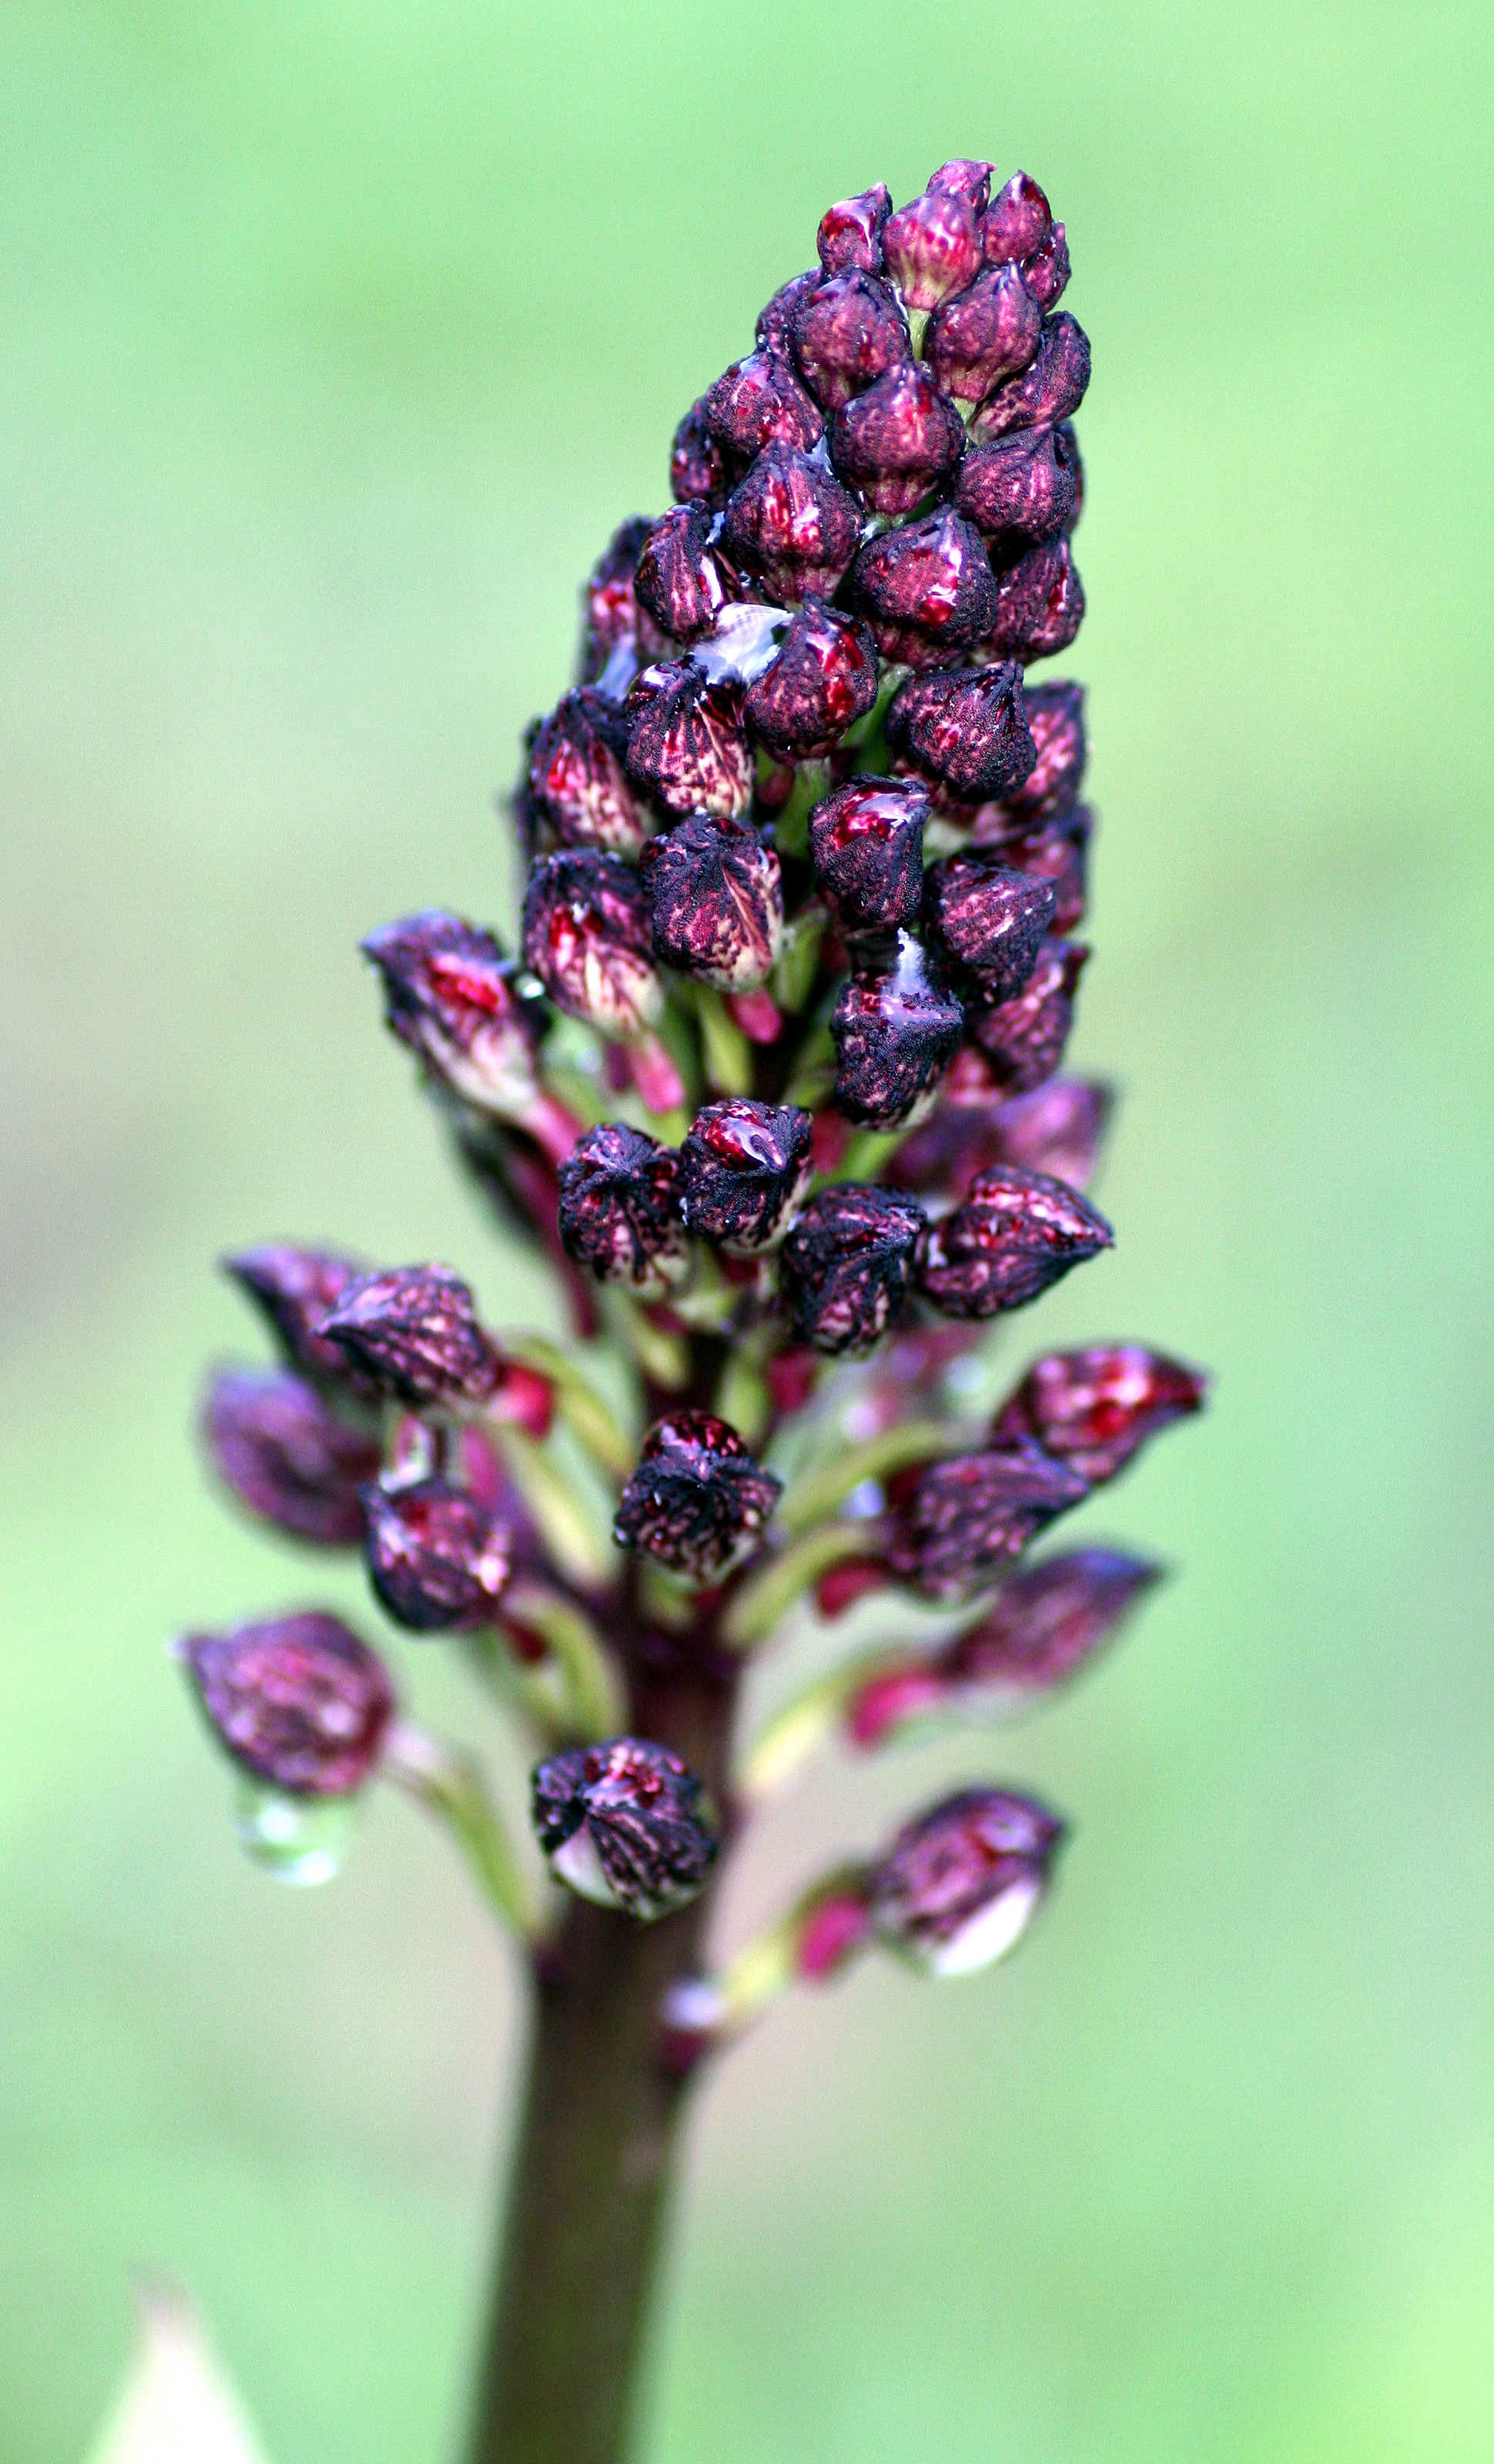
nature, forest, plant, flower, petal, spring, botany, flora, lavender, orchid, wildflower, close up, alsace, macro photography, flowering plant, plant stem, land plant, english lavender, french lavender, hardt